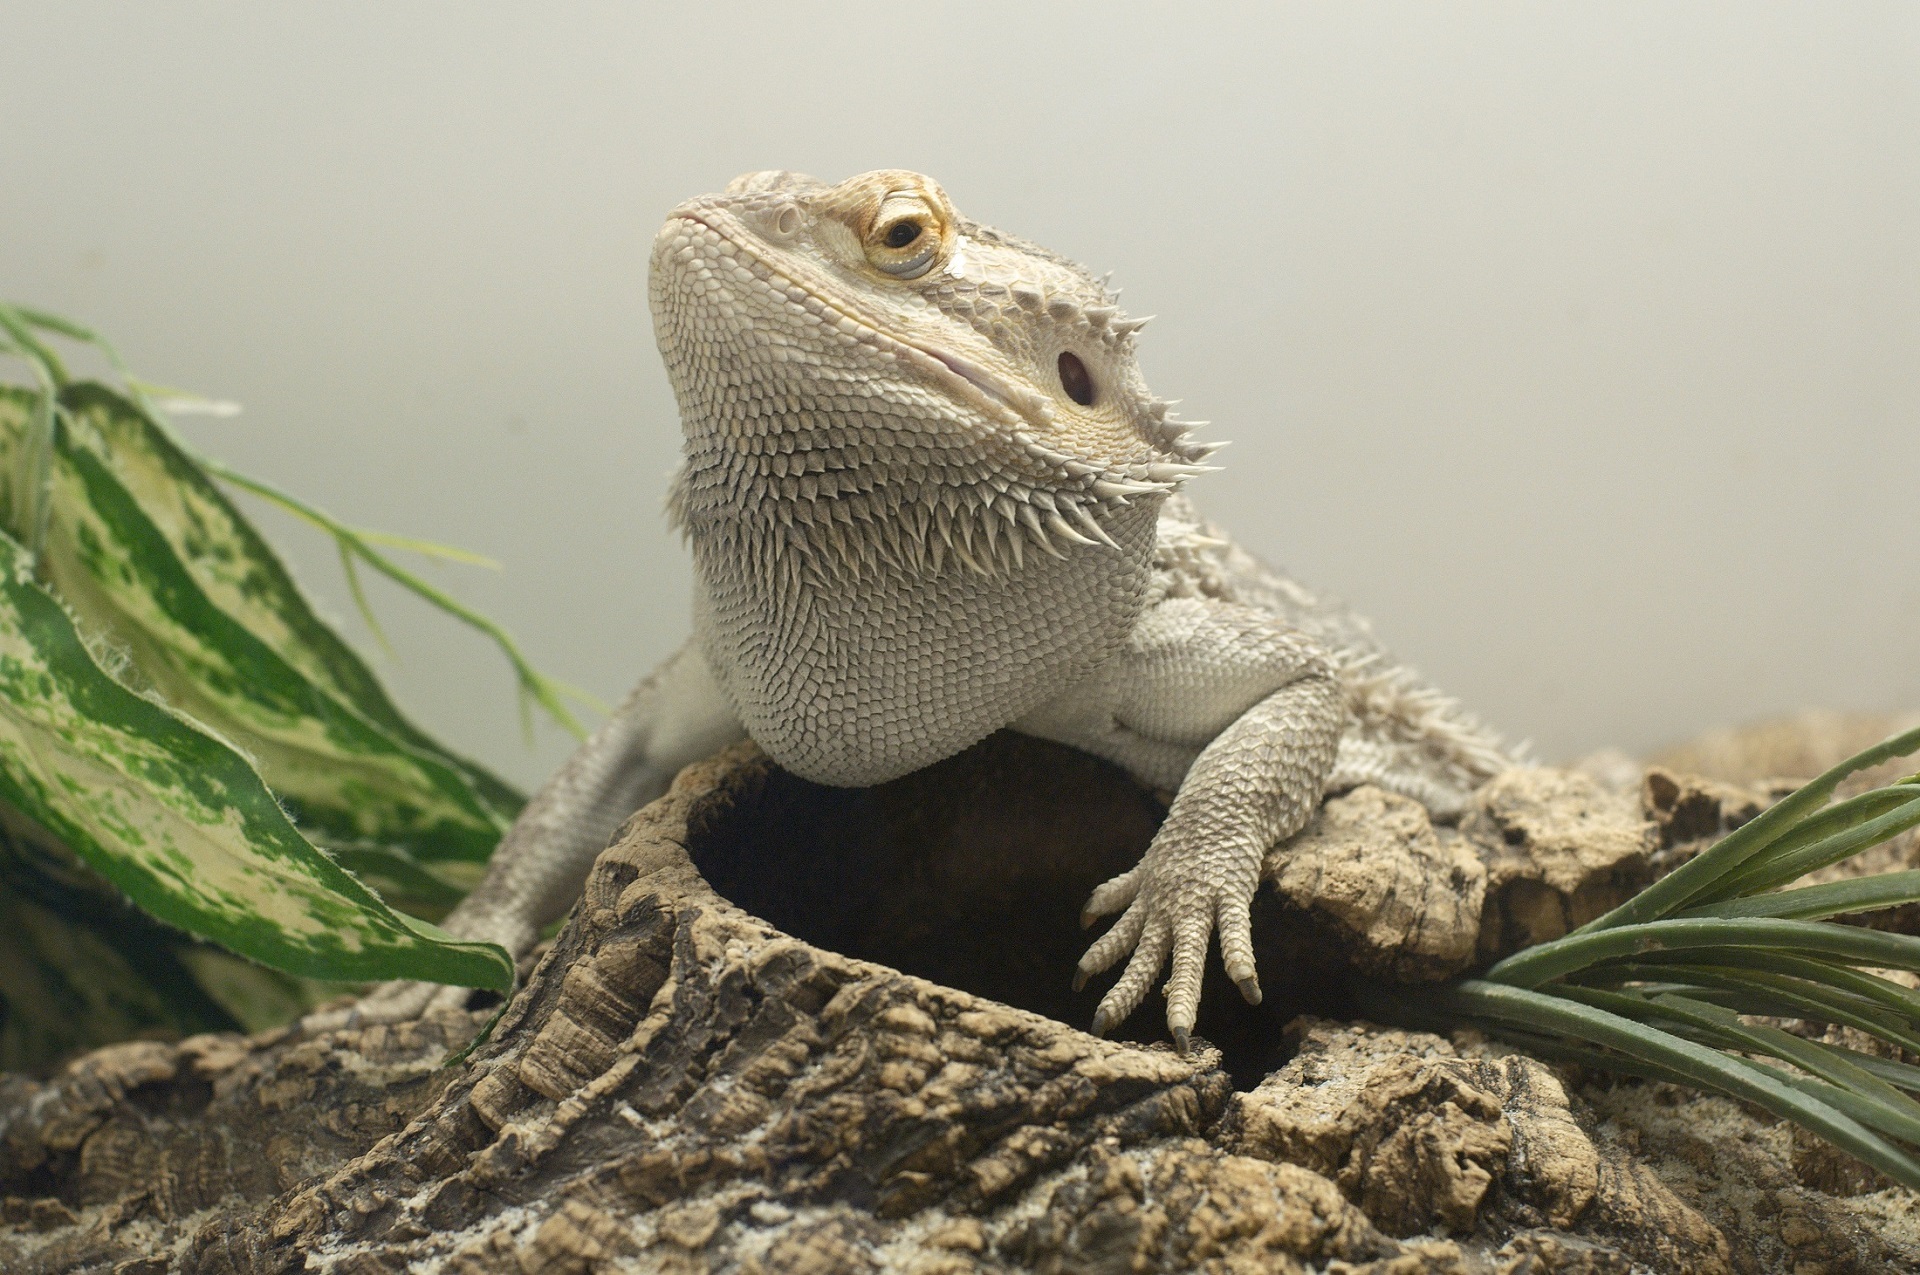
nature, animal, looking, wildlife, portrait, tropical, reptile, iguana, fauna, lizard, bearded dragon, vertebrate, exotic, iguania, agamidae, pogona, agama, scaled reptile